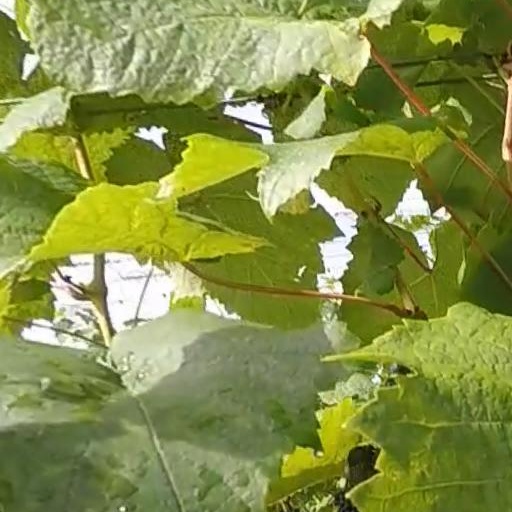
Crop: grape